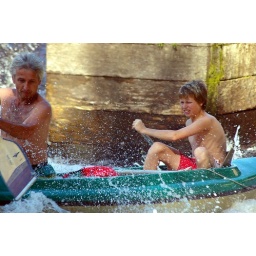
07 Vyssi Brod father and son in a boat 24.8.07 2